Insulin-like growth factor 1 receptor

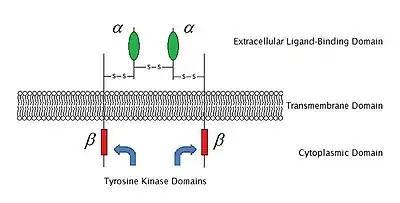
Schematic diagram of the IGF-1R structure

Two alpha subunits and two beta subunits make up the IGF-1 receptor. Both the α and β subunits are synthesized from a single mRNA precursor. The precursor is then glycosylated, proteolytically cleaved, and crosslinked by cysteine bonds to form a functional transmembrane αβ chain. The α chains are located extracellularly, while the β subunit spans the membrane and is responsible for intracellular signal transduction upon ligand stimulation. The mature IGF-1R has a molecular weight of approximately 320 kDa. The receptor is a member of a family which consists of the insulin receptor and the IGF-2R (and their respective ligands IGF-1 and IGF-2), along with several IGF-binding proteins.